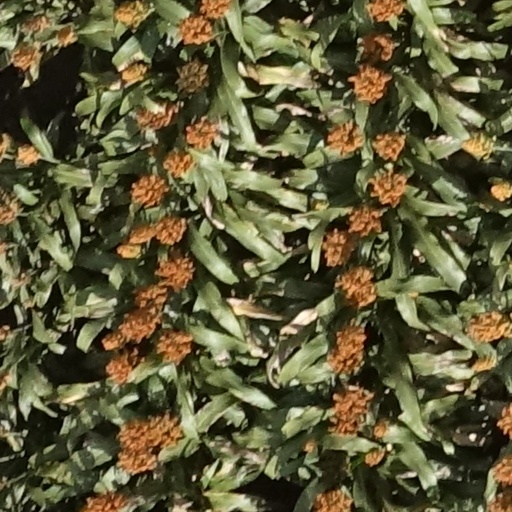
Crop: sorghum